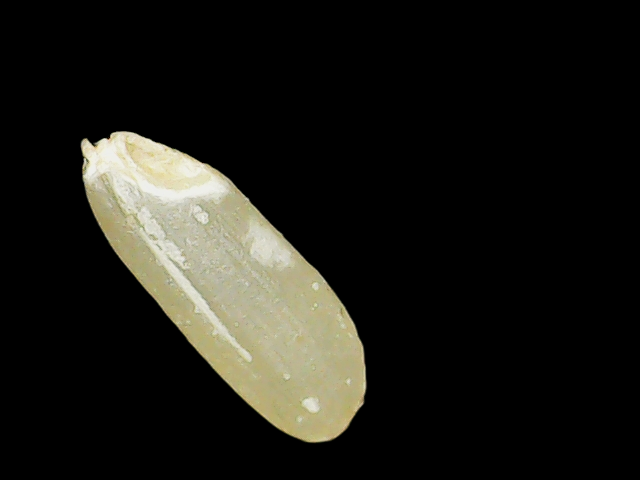
Rice variety: Binadhan17